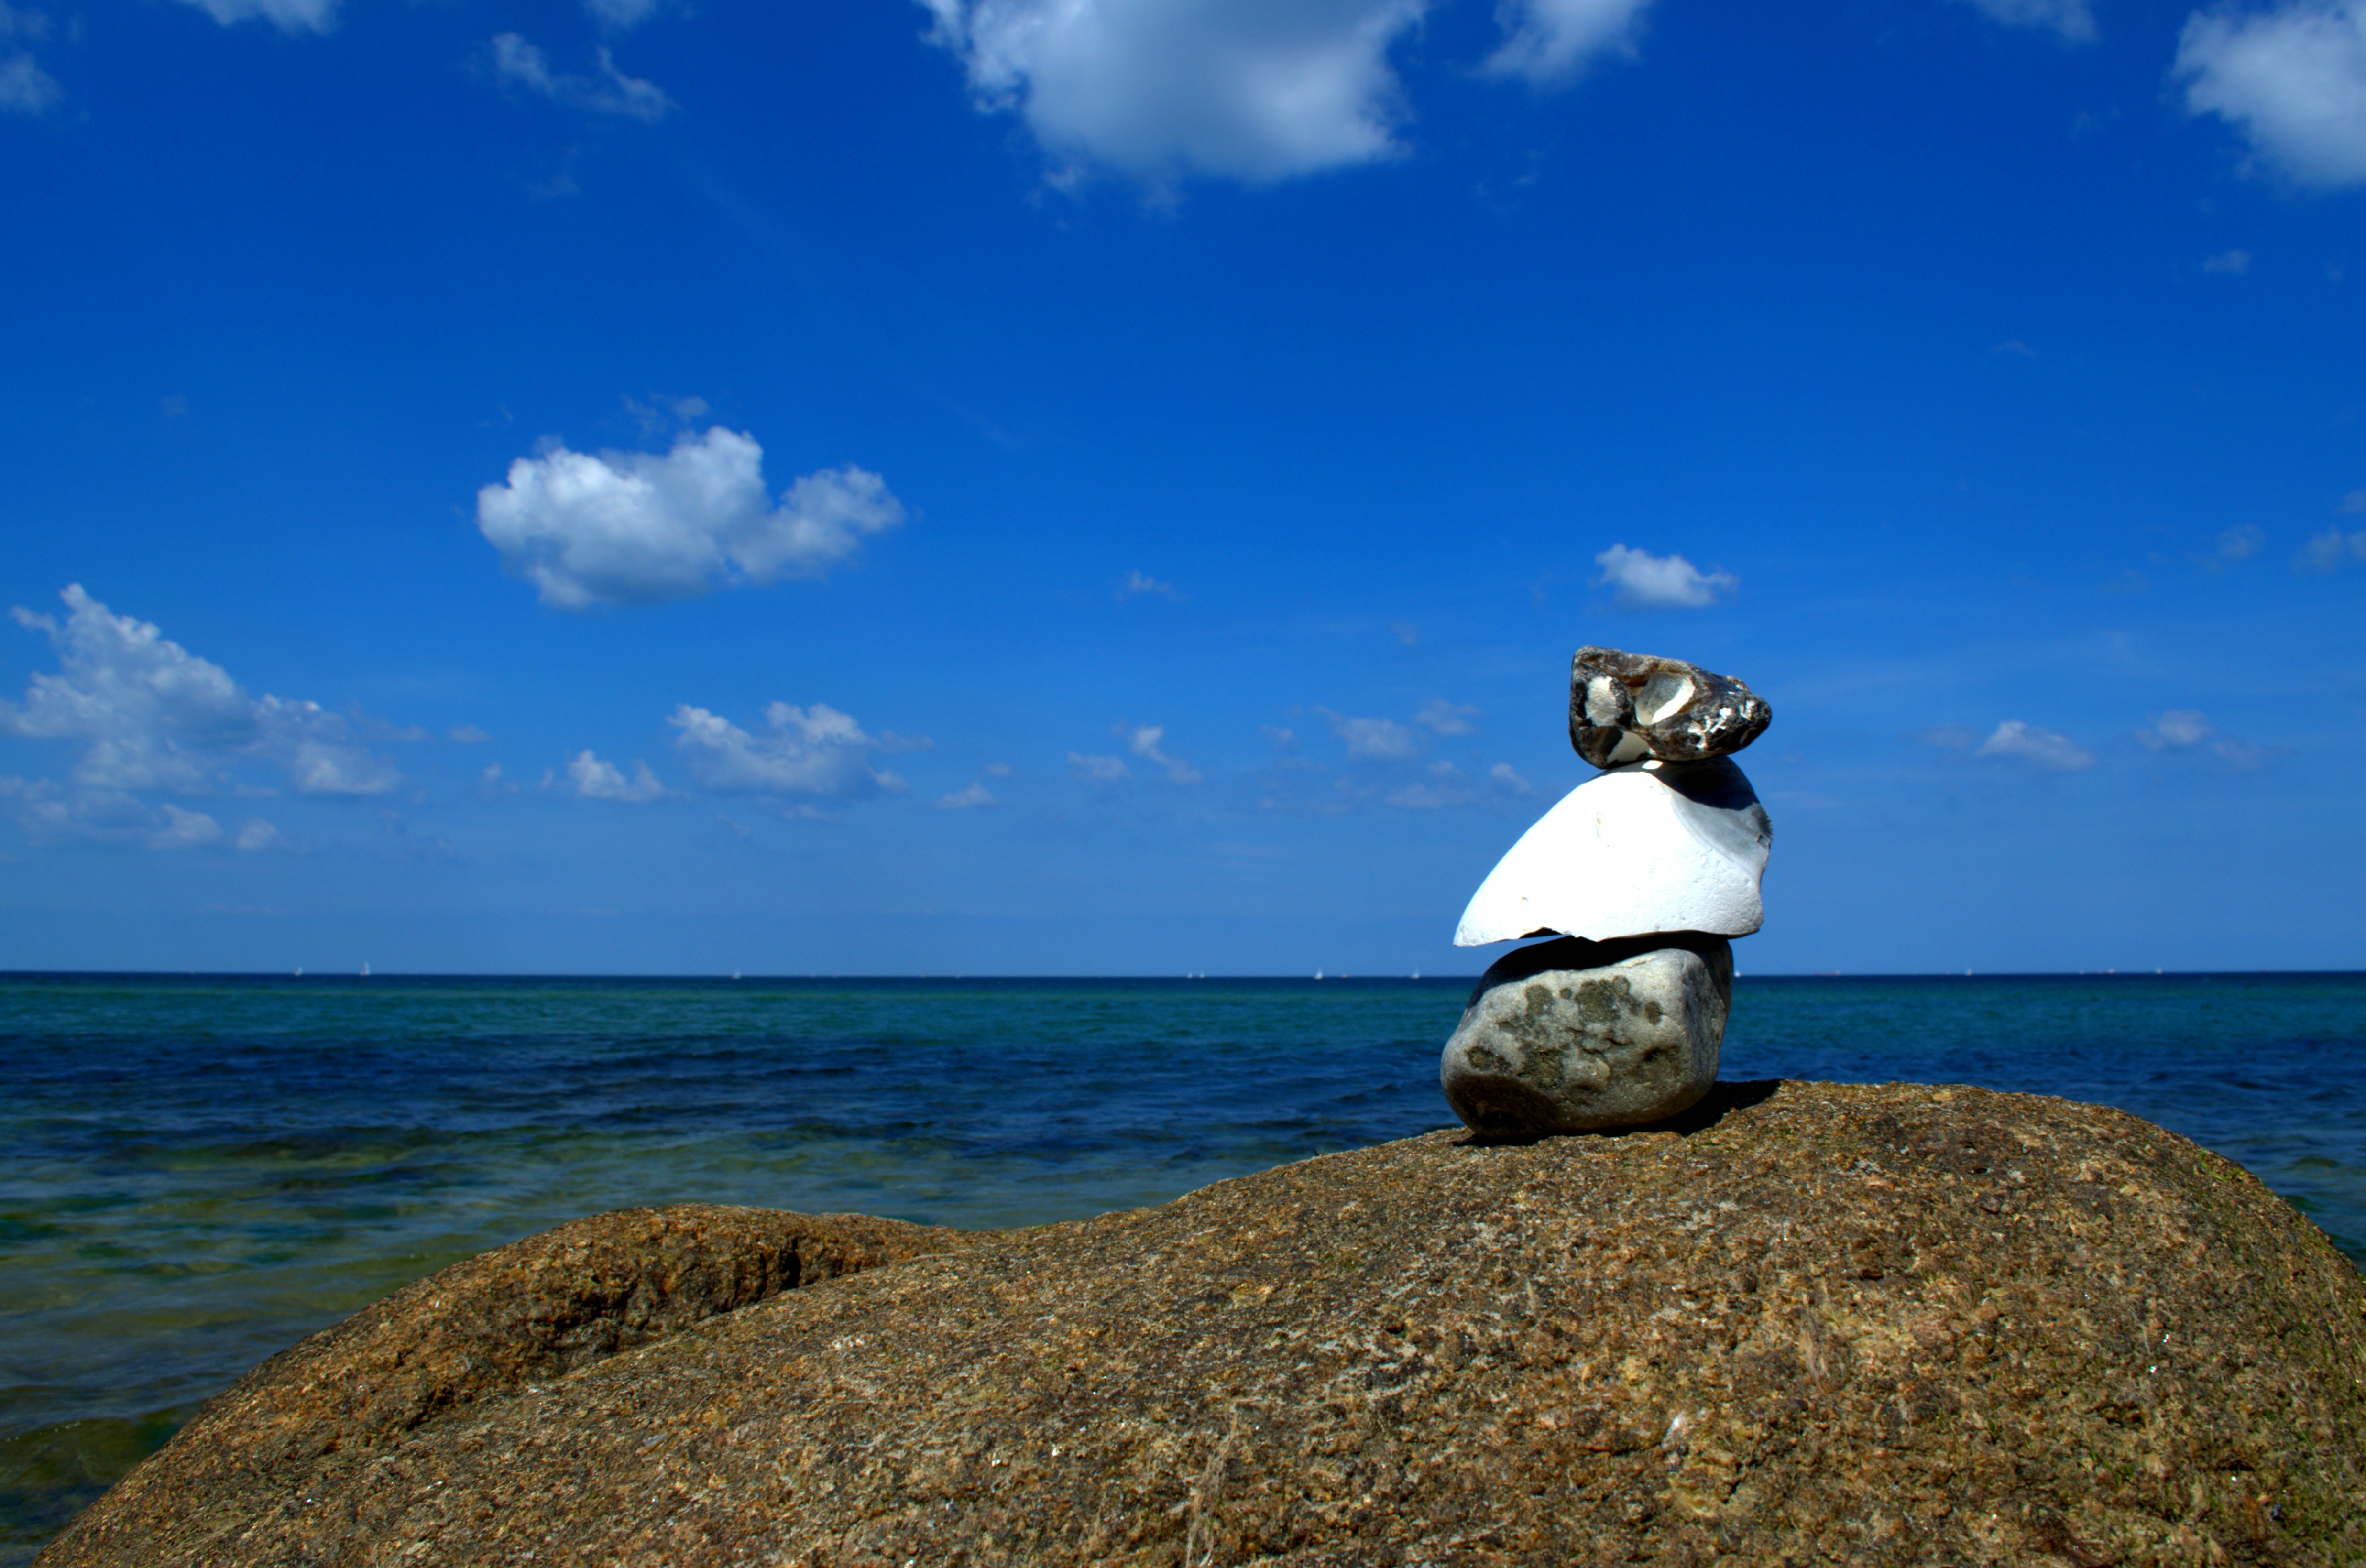
beach, sea, coast, water, sand, rock, ocean, horizon, cloud, sky, shore, wave, vacation, cliff, cove, tower, balance, bay, island, blue, rest, stack, body of water, stone tower, stones, relaxation, meditation, stacked, cairn, mark, directory, stone art, cape, success, layered, stability, stone towers, each other, stacked together, stone turrets